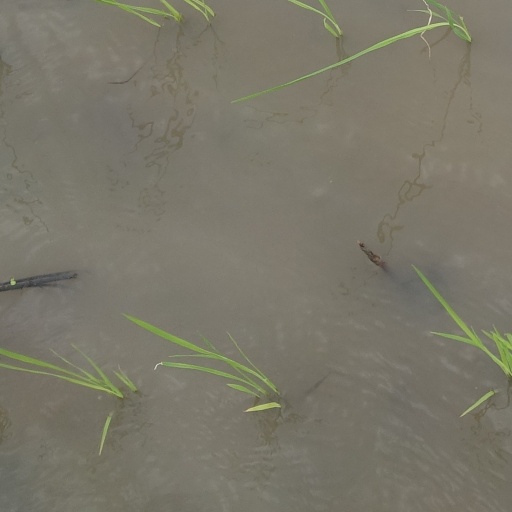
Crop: rice